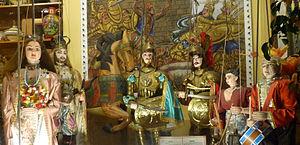
Personnages du théâtre de marionnettes sicilien (Musée ethnographique éolien, Lipari)